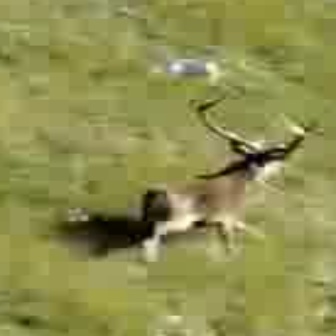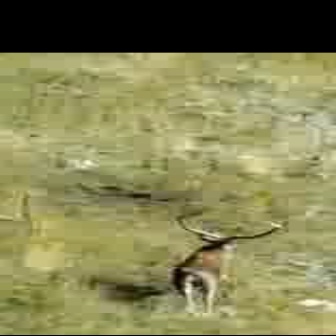
  Please identify the target specified by the bounding box [139,82,323,266] in the first image and locate it in the second image. Return the coordinates in [x_min,y_min,x_max,y_max] format.
Answer: [171,208,277,314]